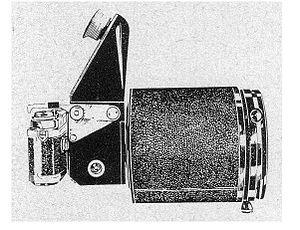
Objectif Miroplar 500 mm et chambre reflex coudée OPL sur un Foca Universel (publicité de 1960).